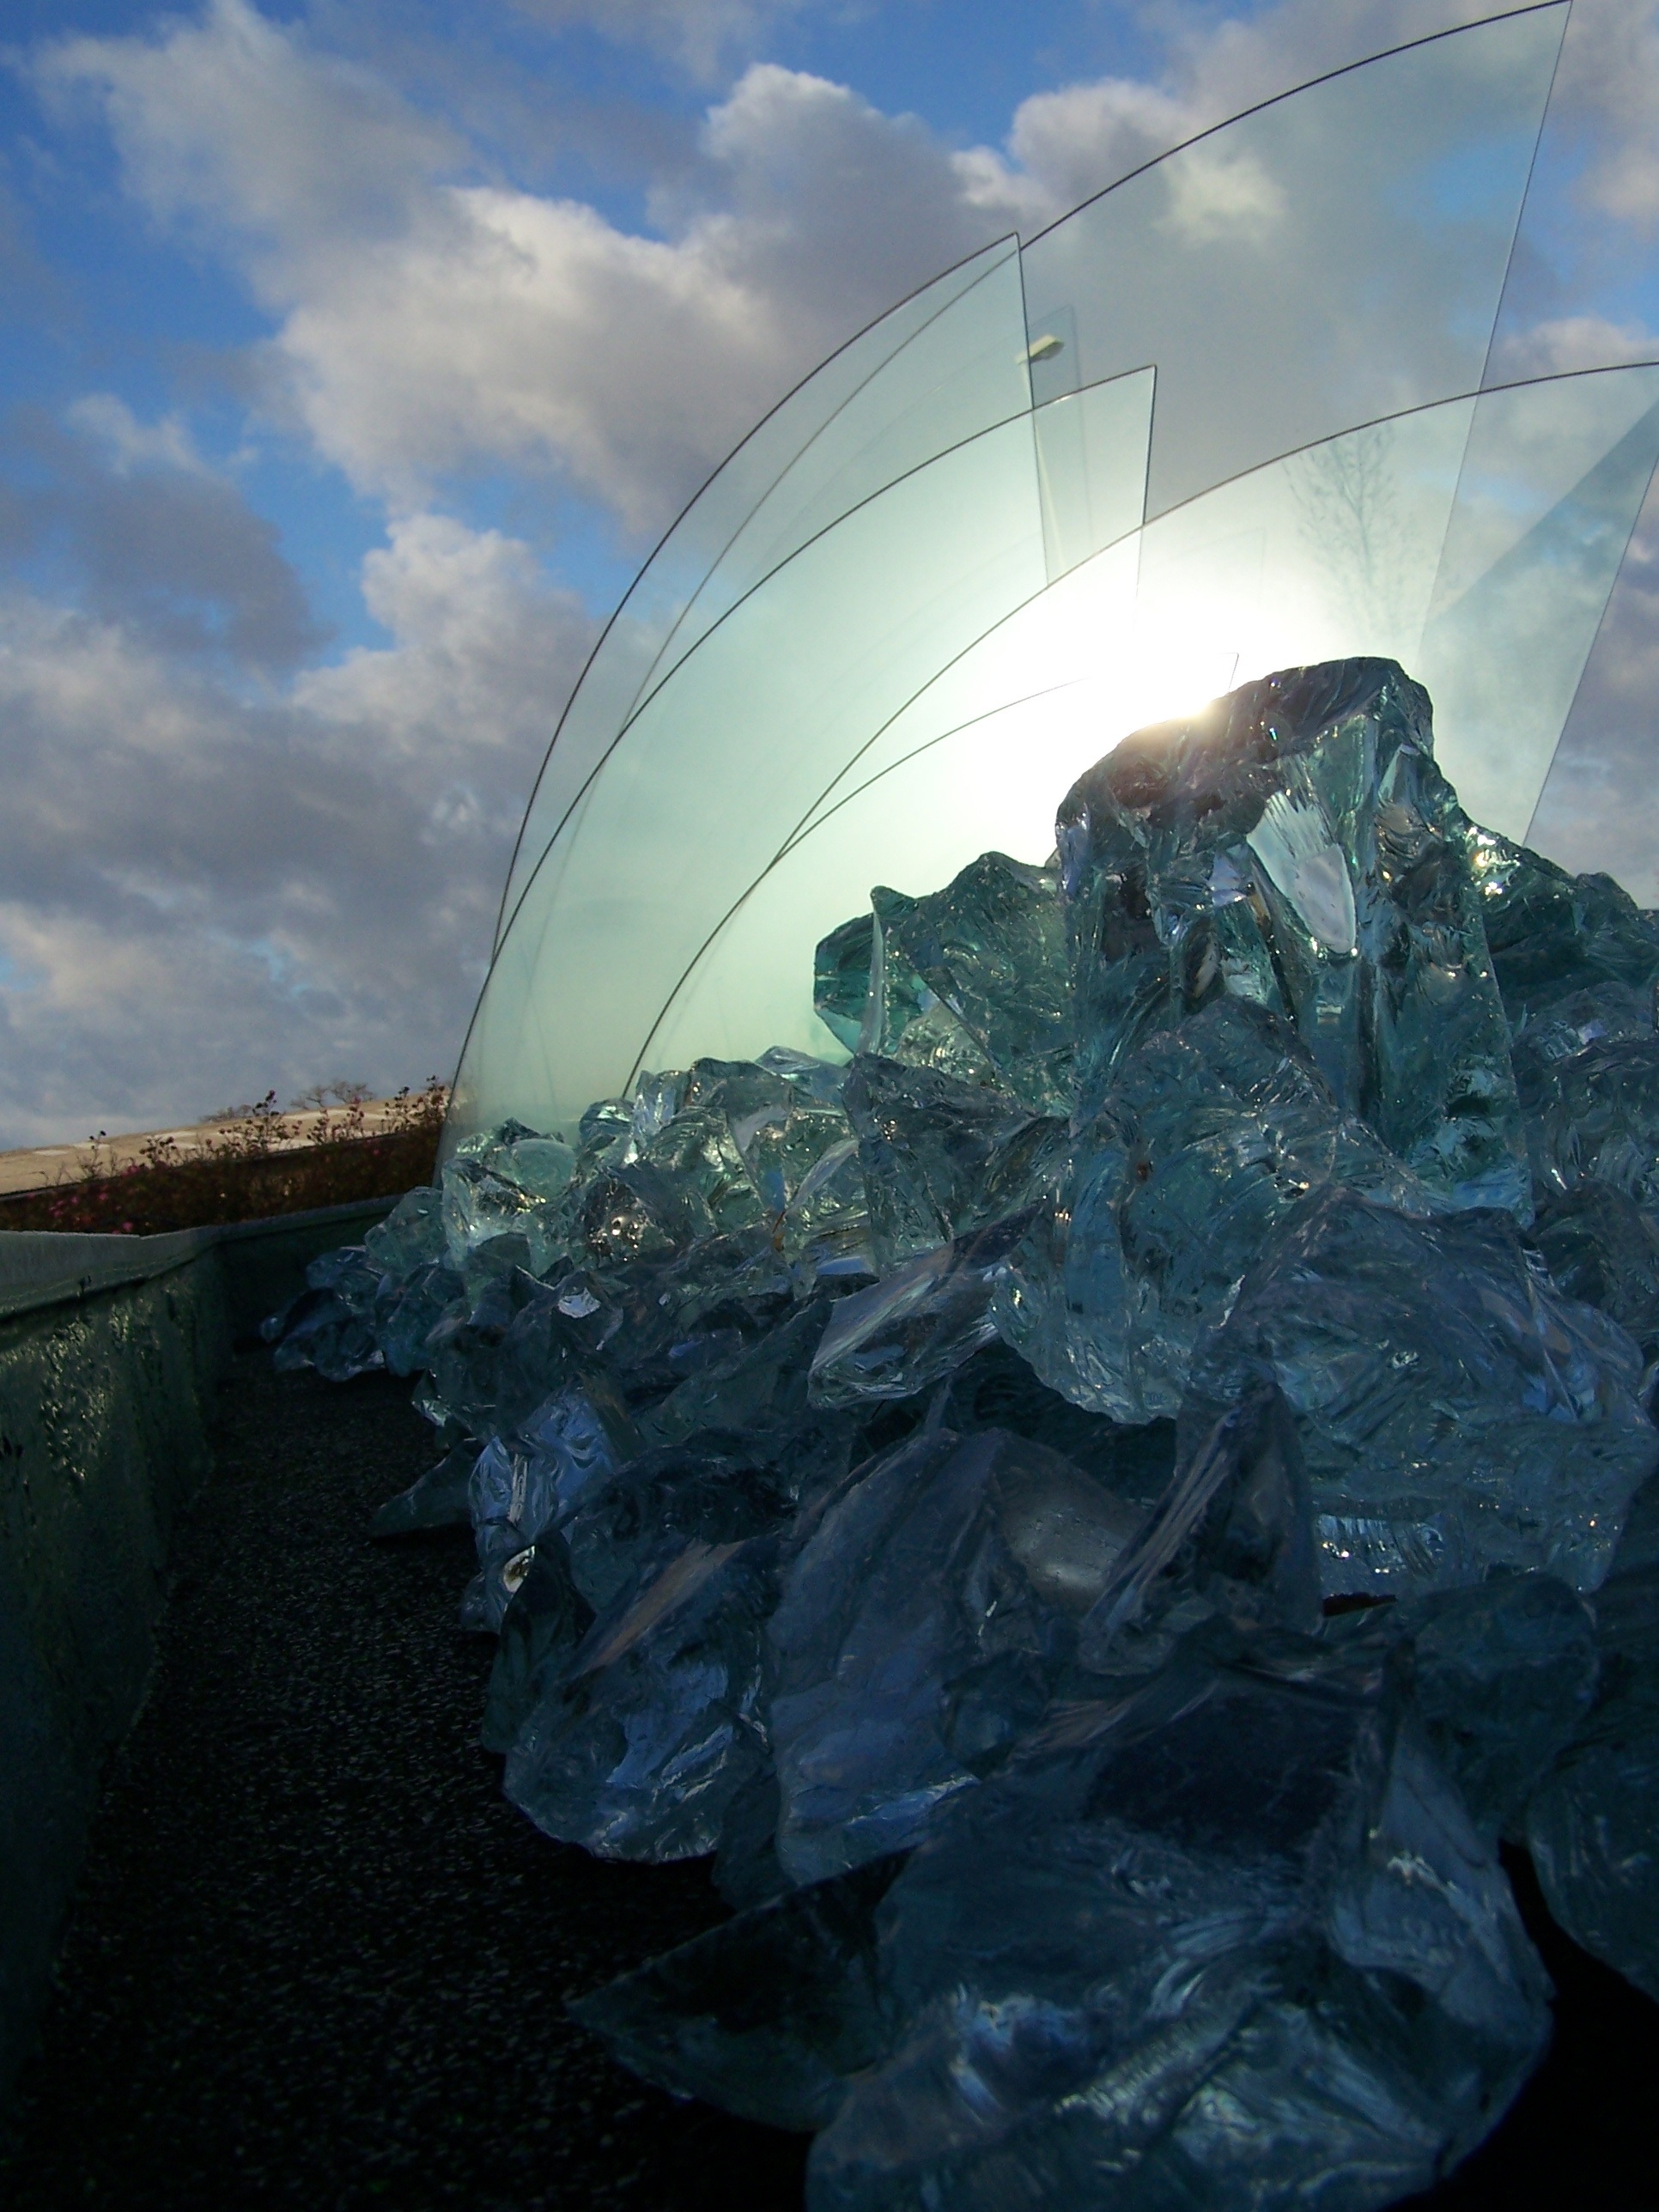
rock, glass, ice, reflection, blue, sculpture, art, glass sculpture, atmosphere of earth